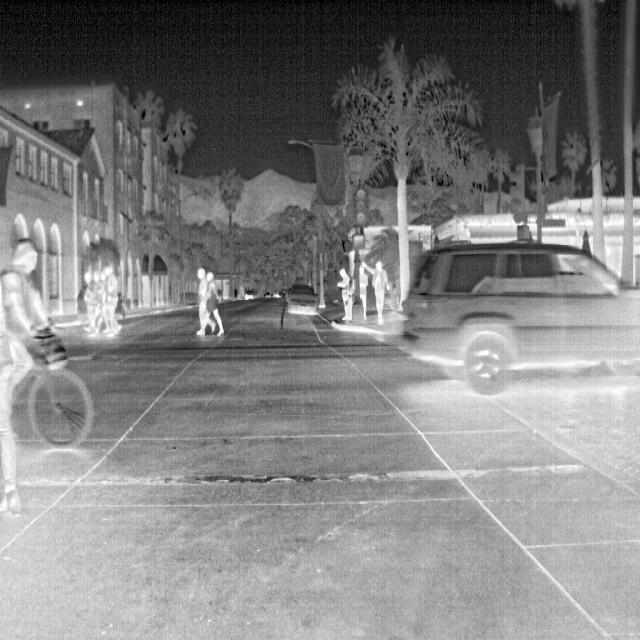
Detected objects:
label: person
label: person
label: person
label: person
label: person
label: person
label: person
label: person
label: person
label: person